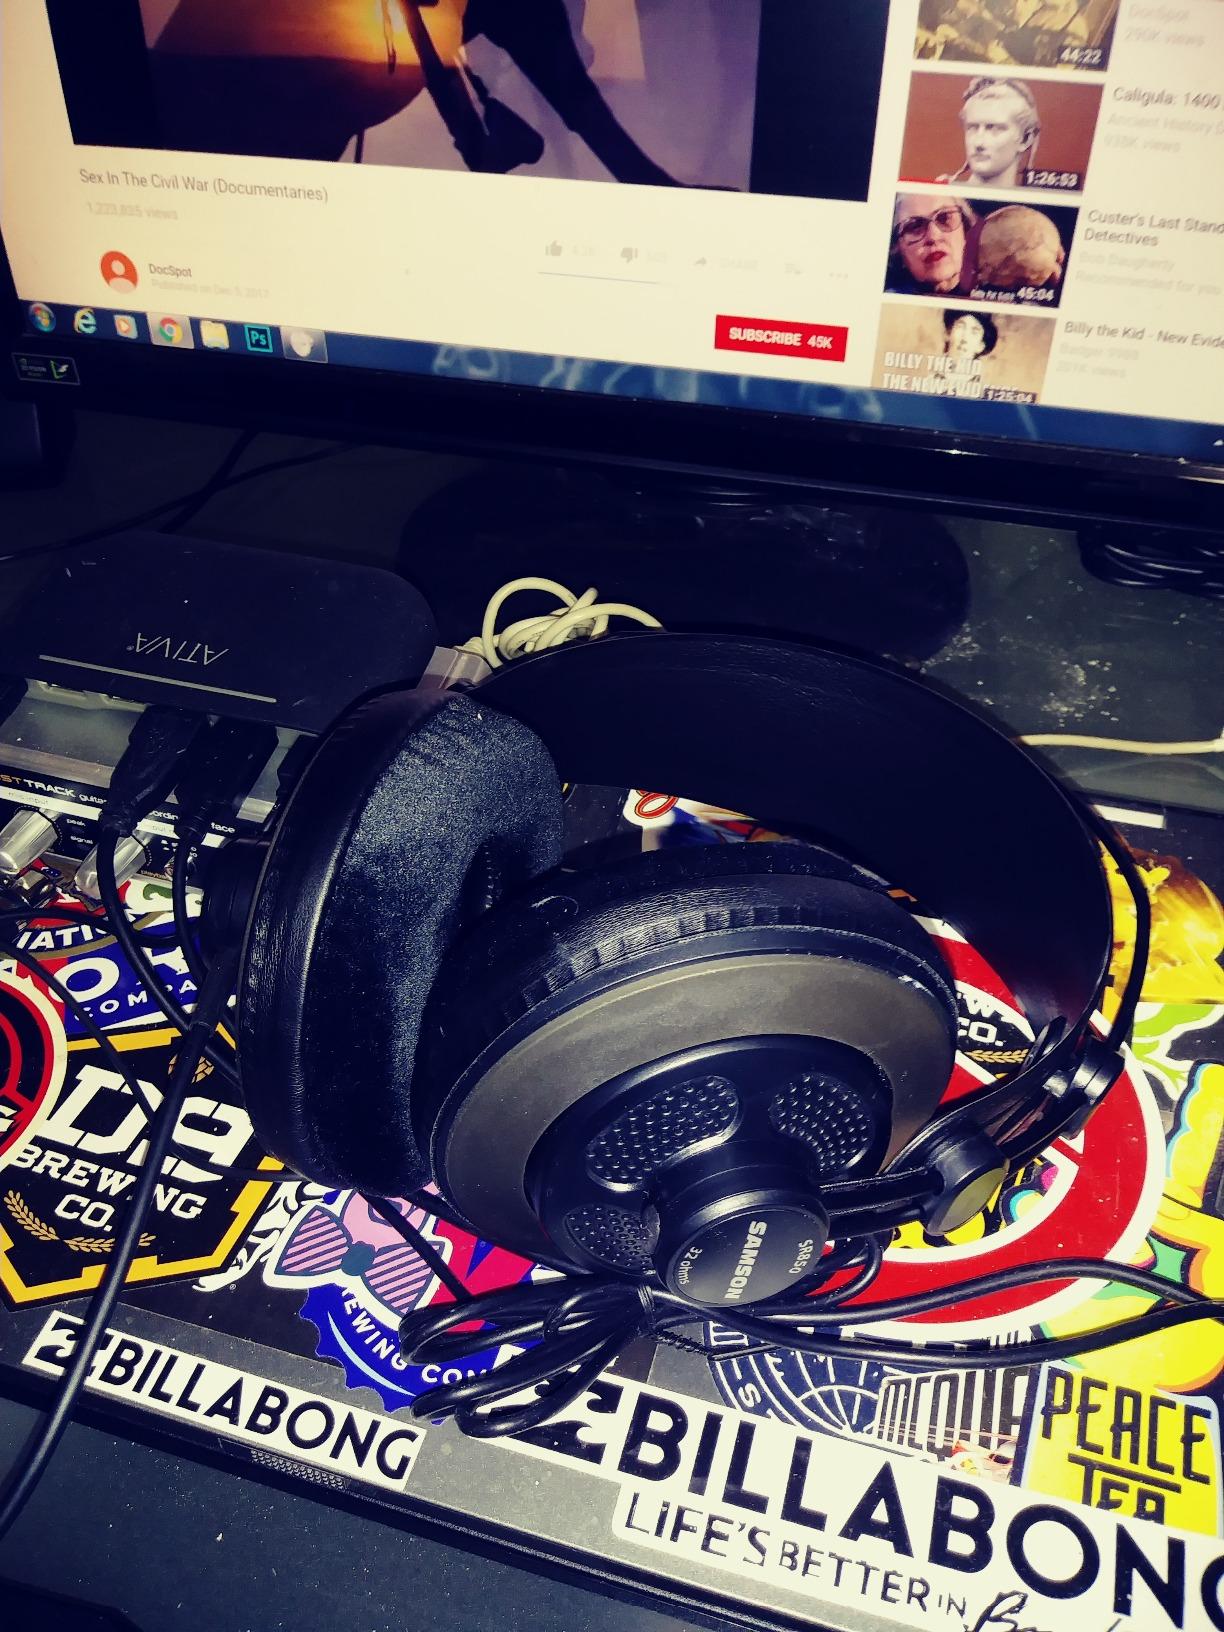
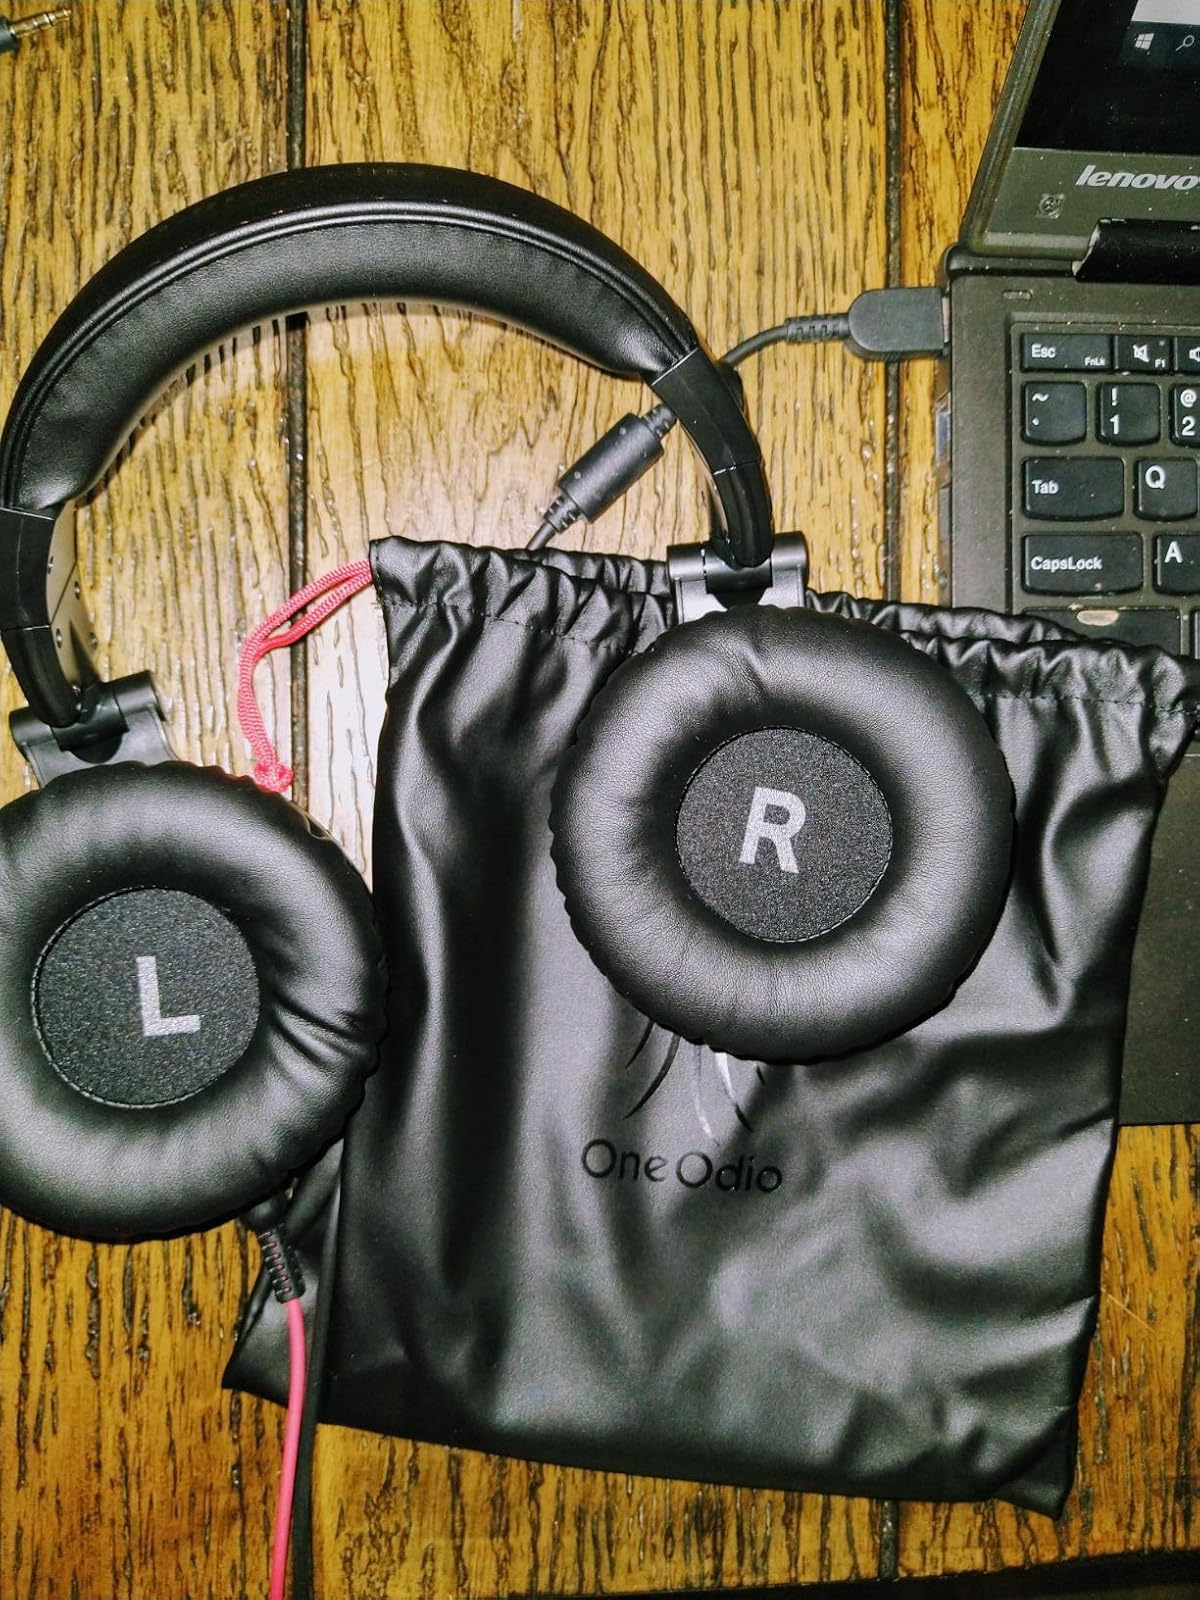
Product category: headphones
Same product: no